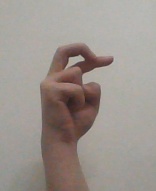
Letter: zay